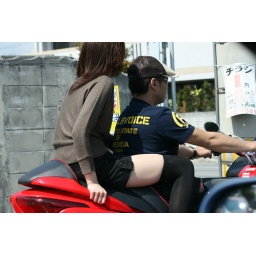
how girls dress in fucking japan.